Chengdu J-20

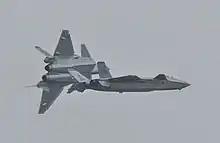
Two J-20 fighters breaking formation

On 10 December 2010, the first J-20 prototype was observed undertaking high-speed taxiing tests around the Chengdu Aircraft Design Institute (CADI) facilities before the maiden flight.